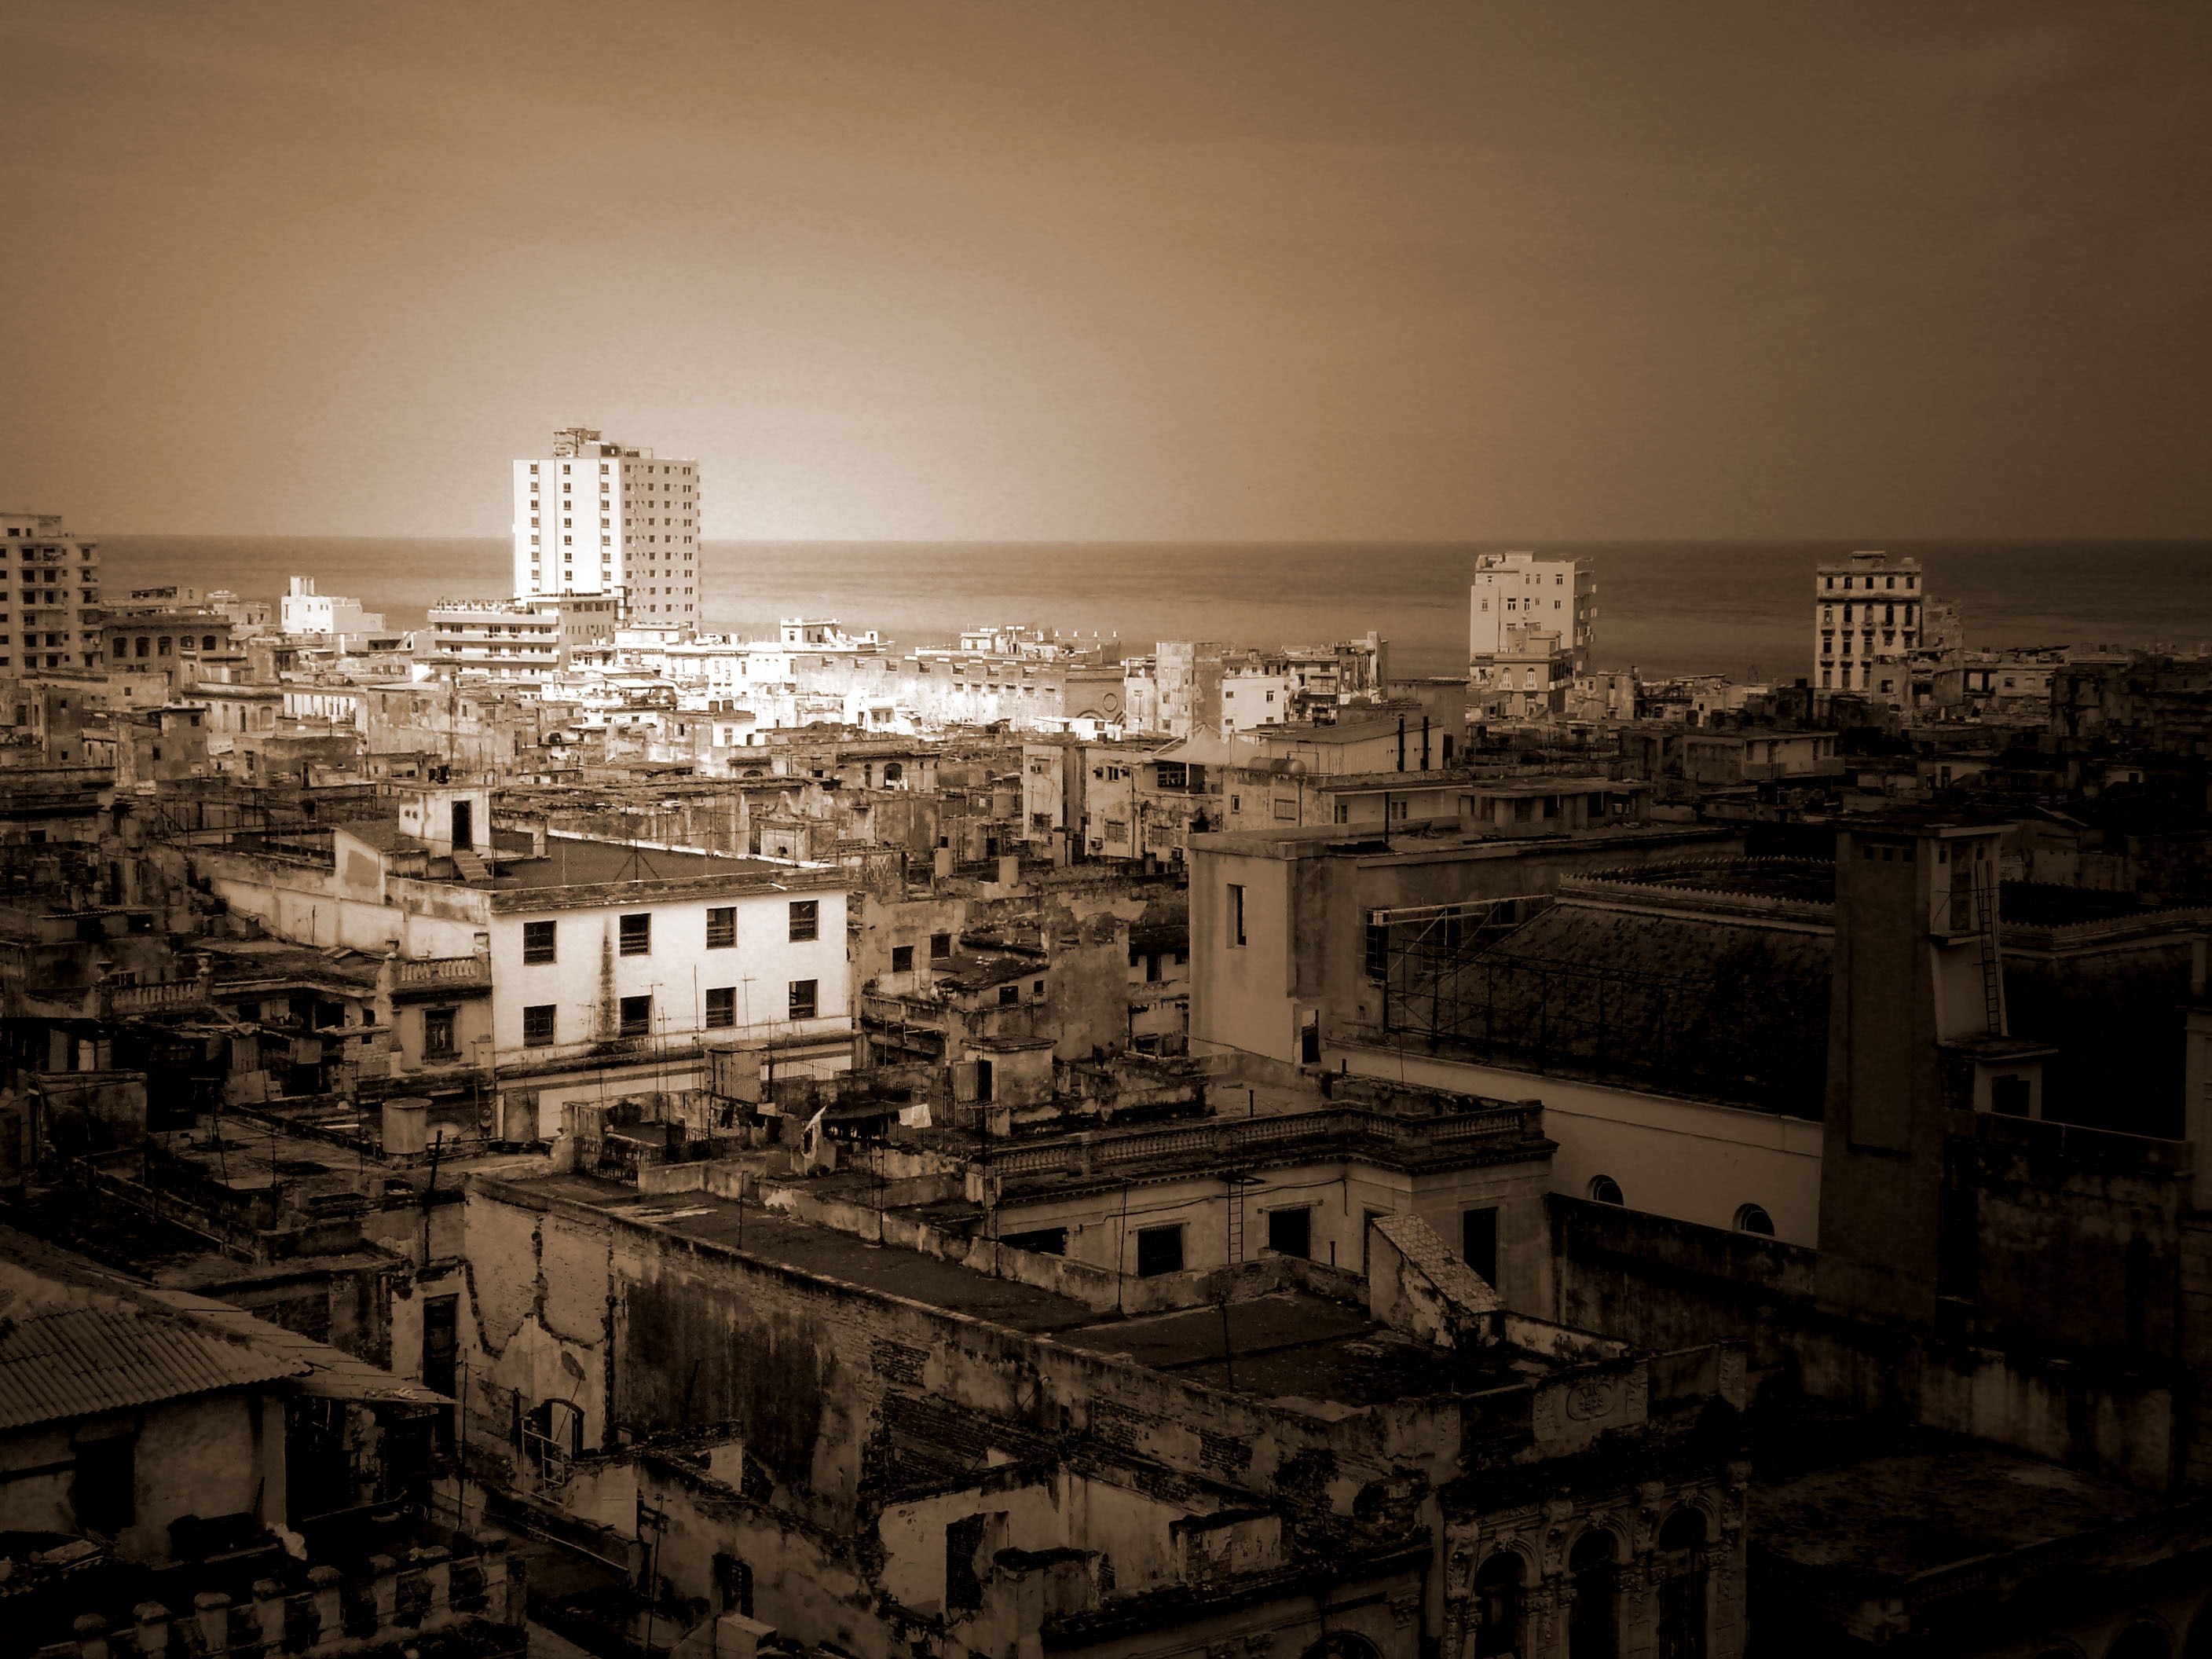
light, black and white, skyline, night, city, skyscraper, urban, cityscape, downtown, travel, evening, monochrome, cuba, sepia, latin, shape, havana, metropolis, urban area, monochrome photography, human settlement